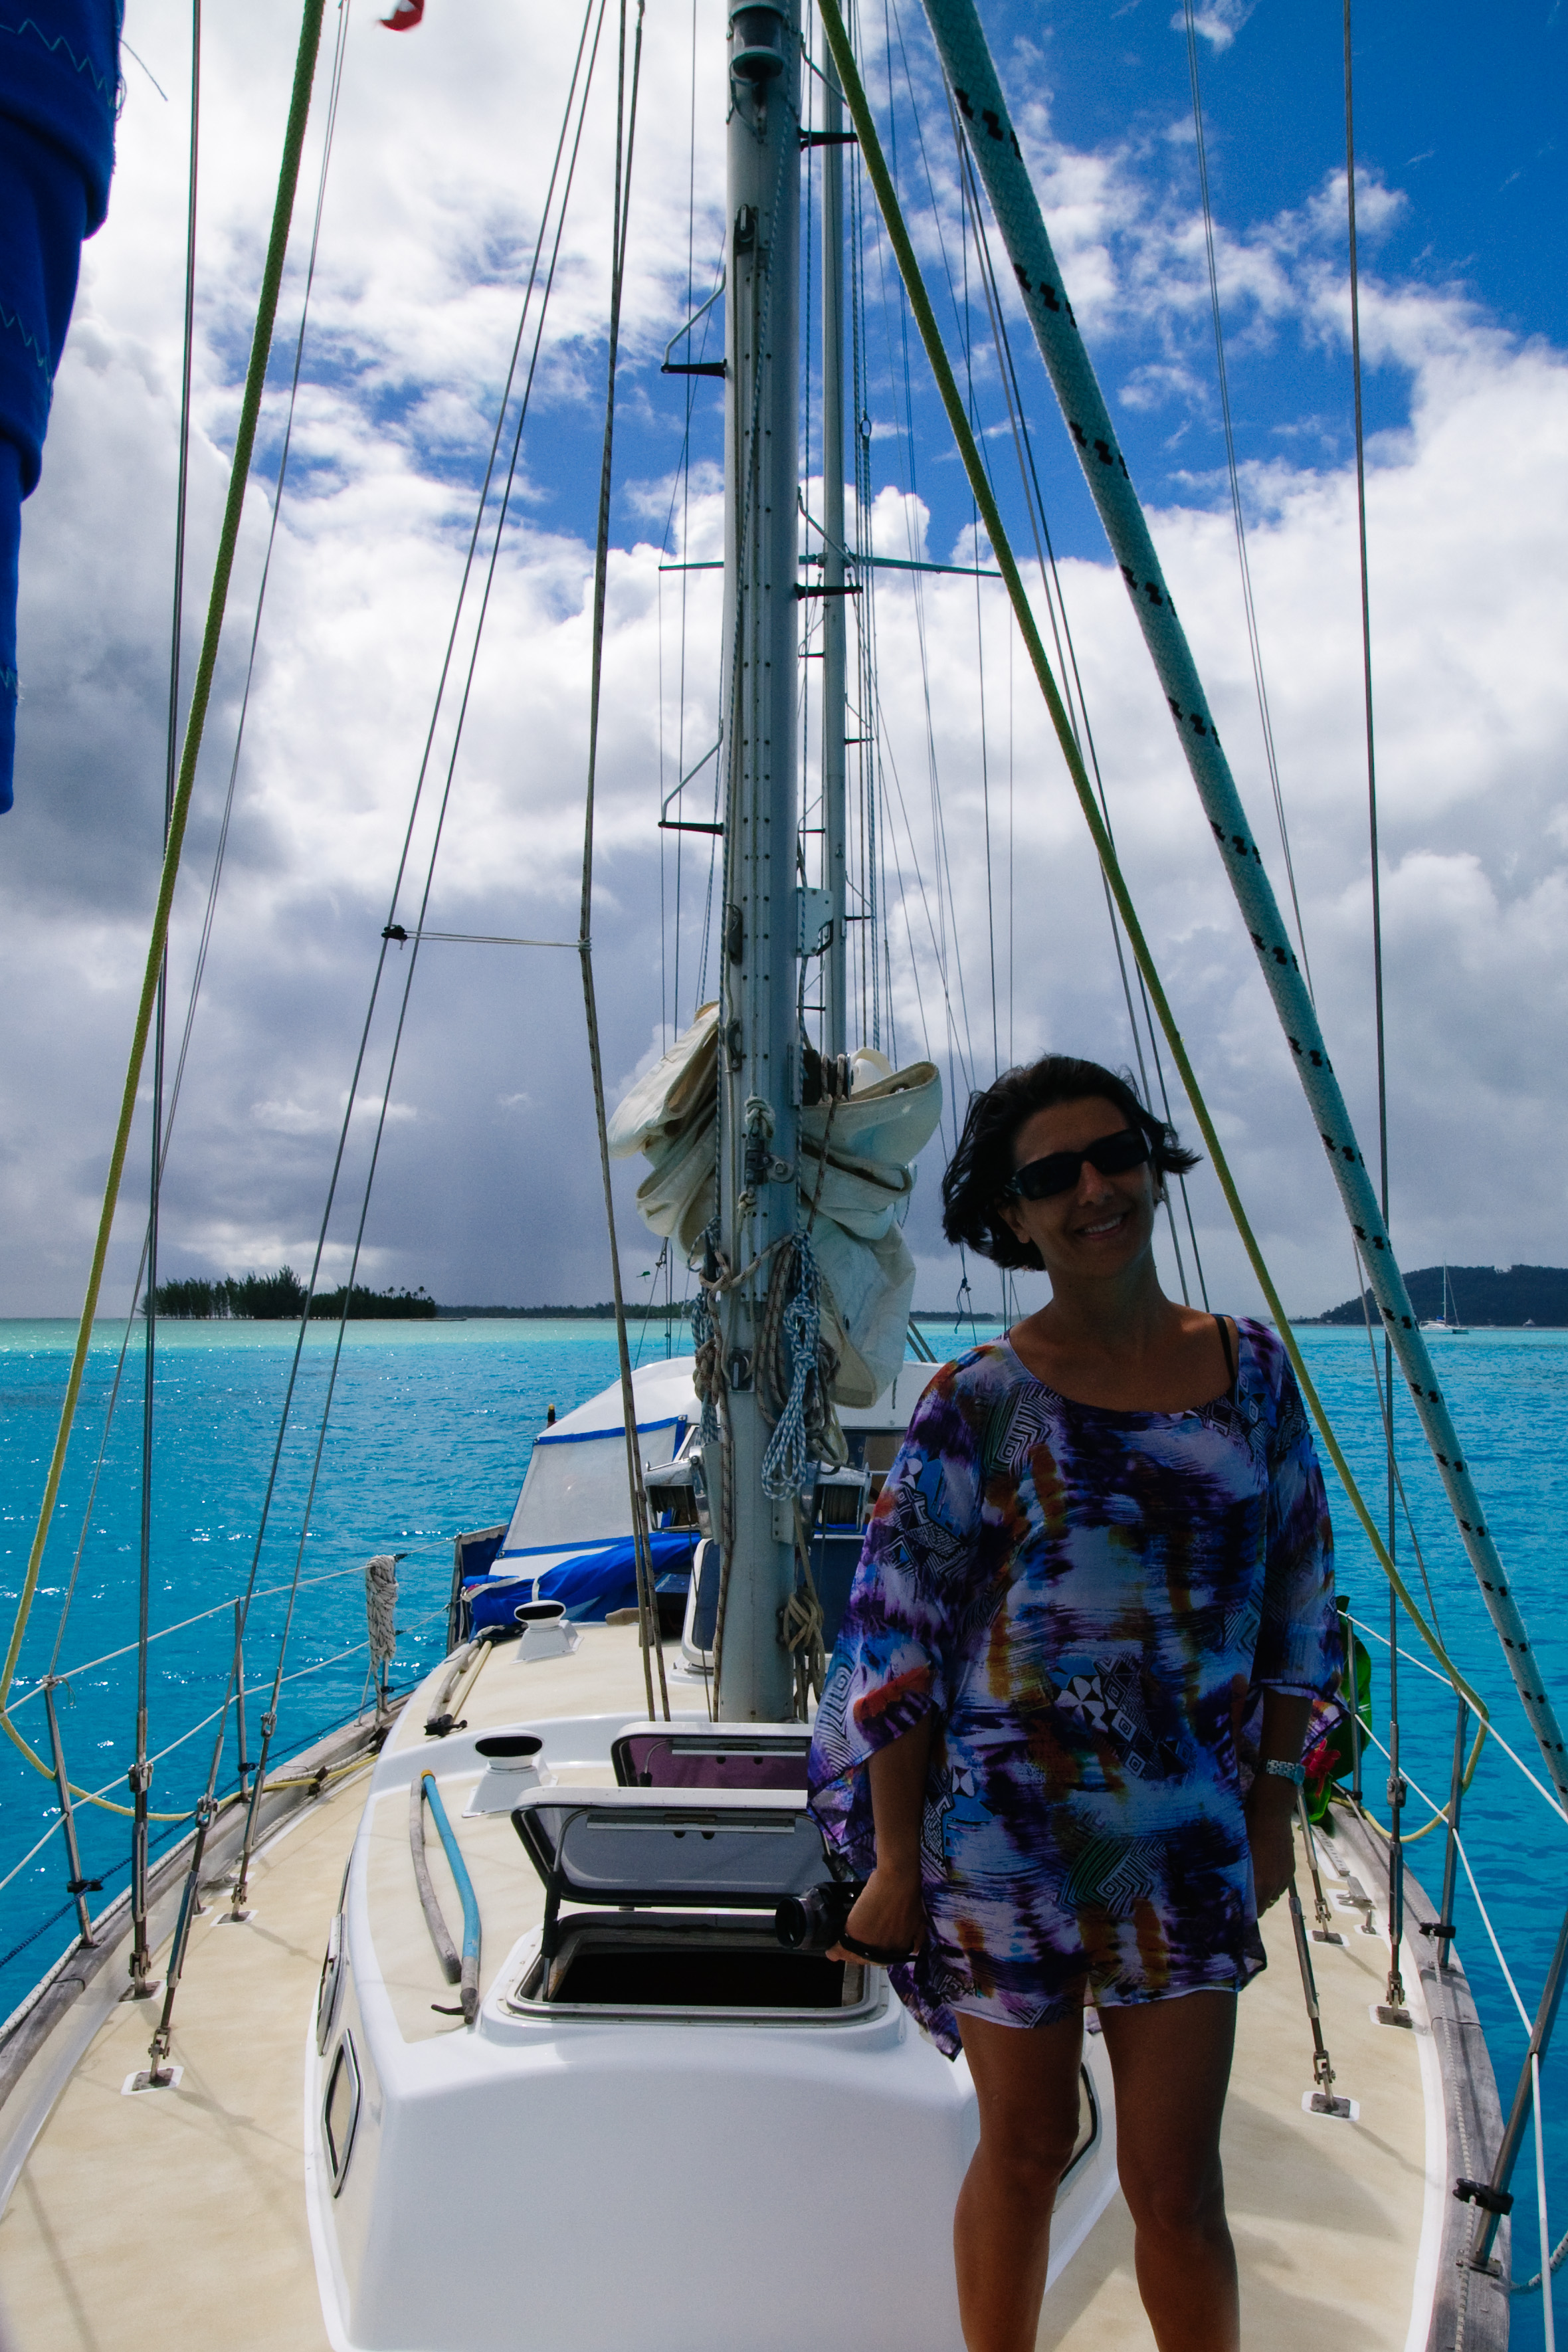
sea, boat, ship, vehicle, mast, sailing, nikon, sailboat, sports, sail, watercraft, d300, polinesia, sailing ship, windsports, dinghy sailing